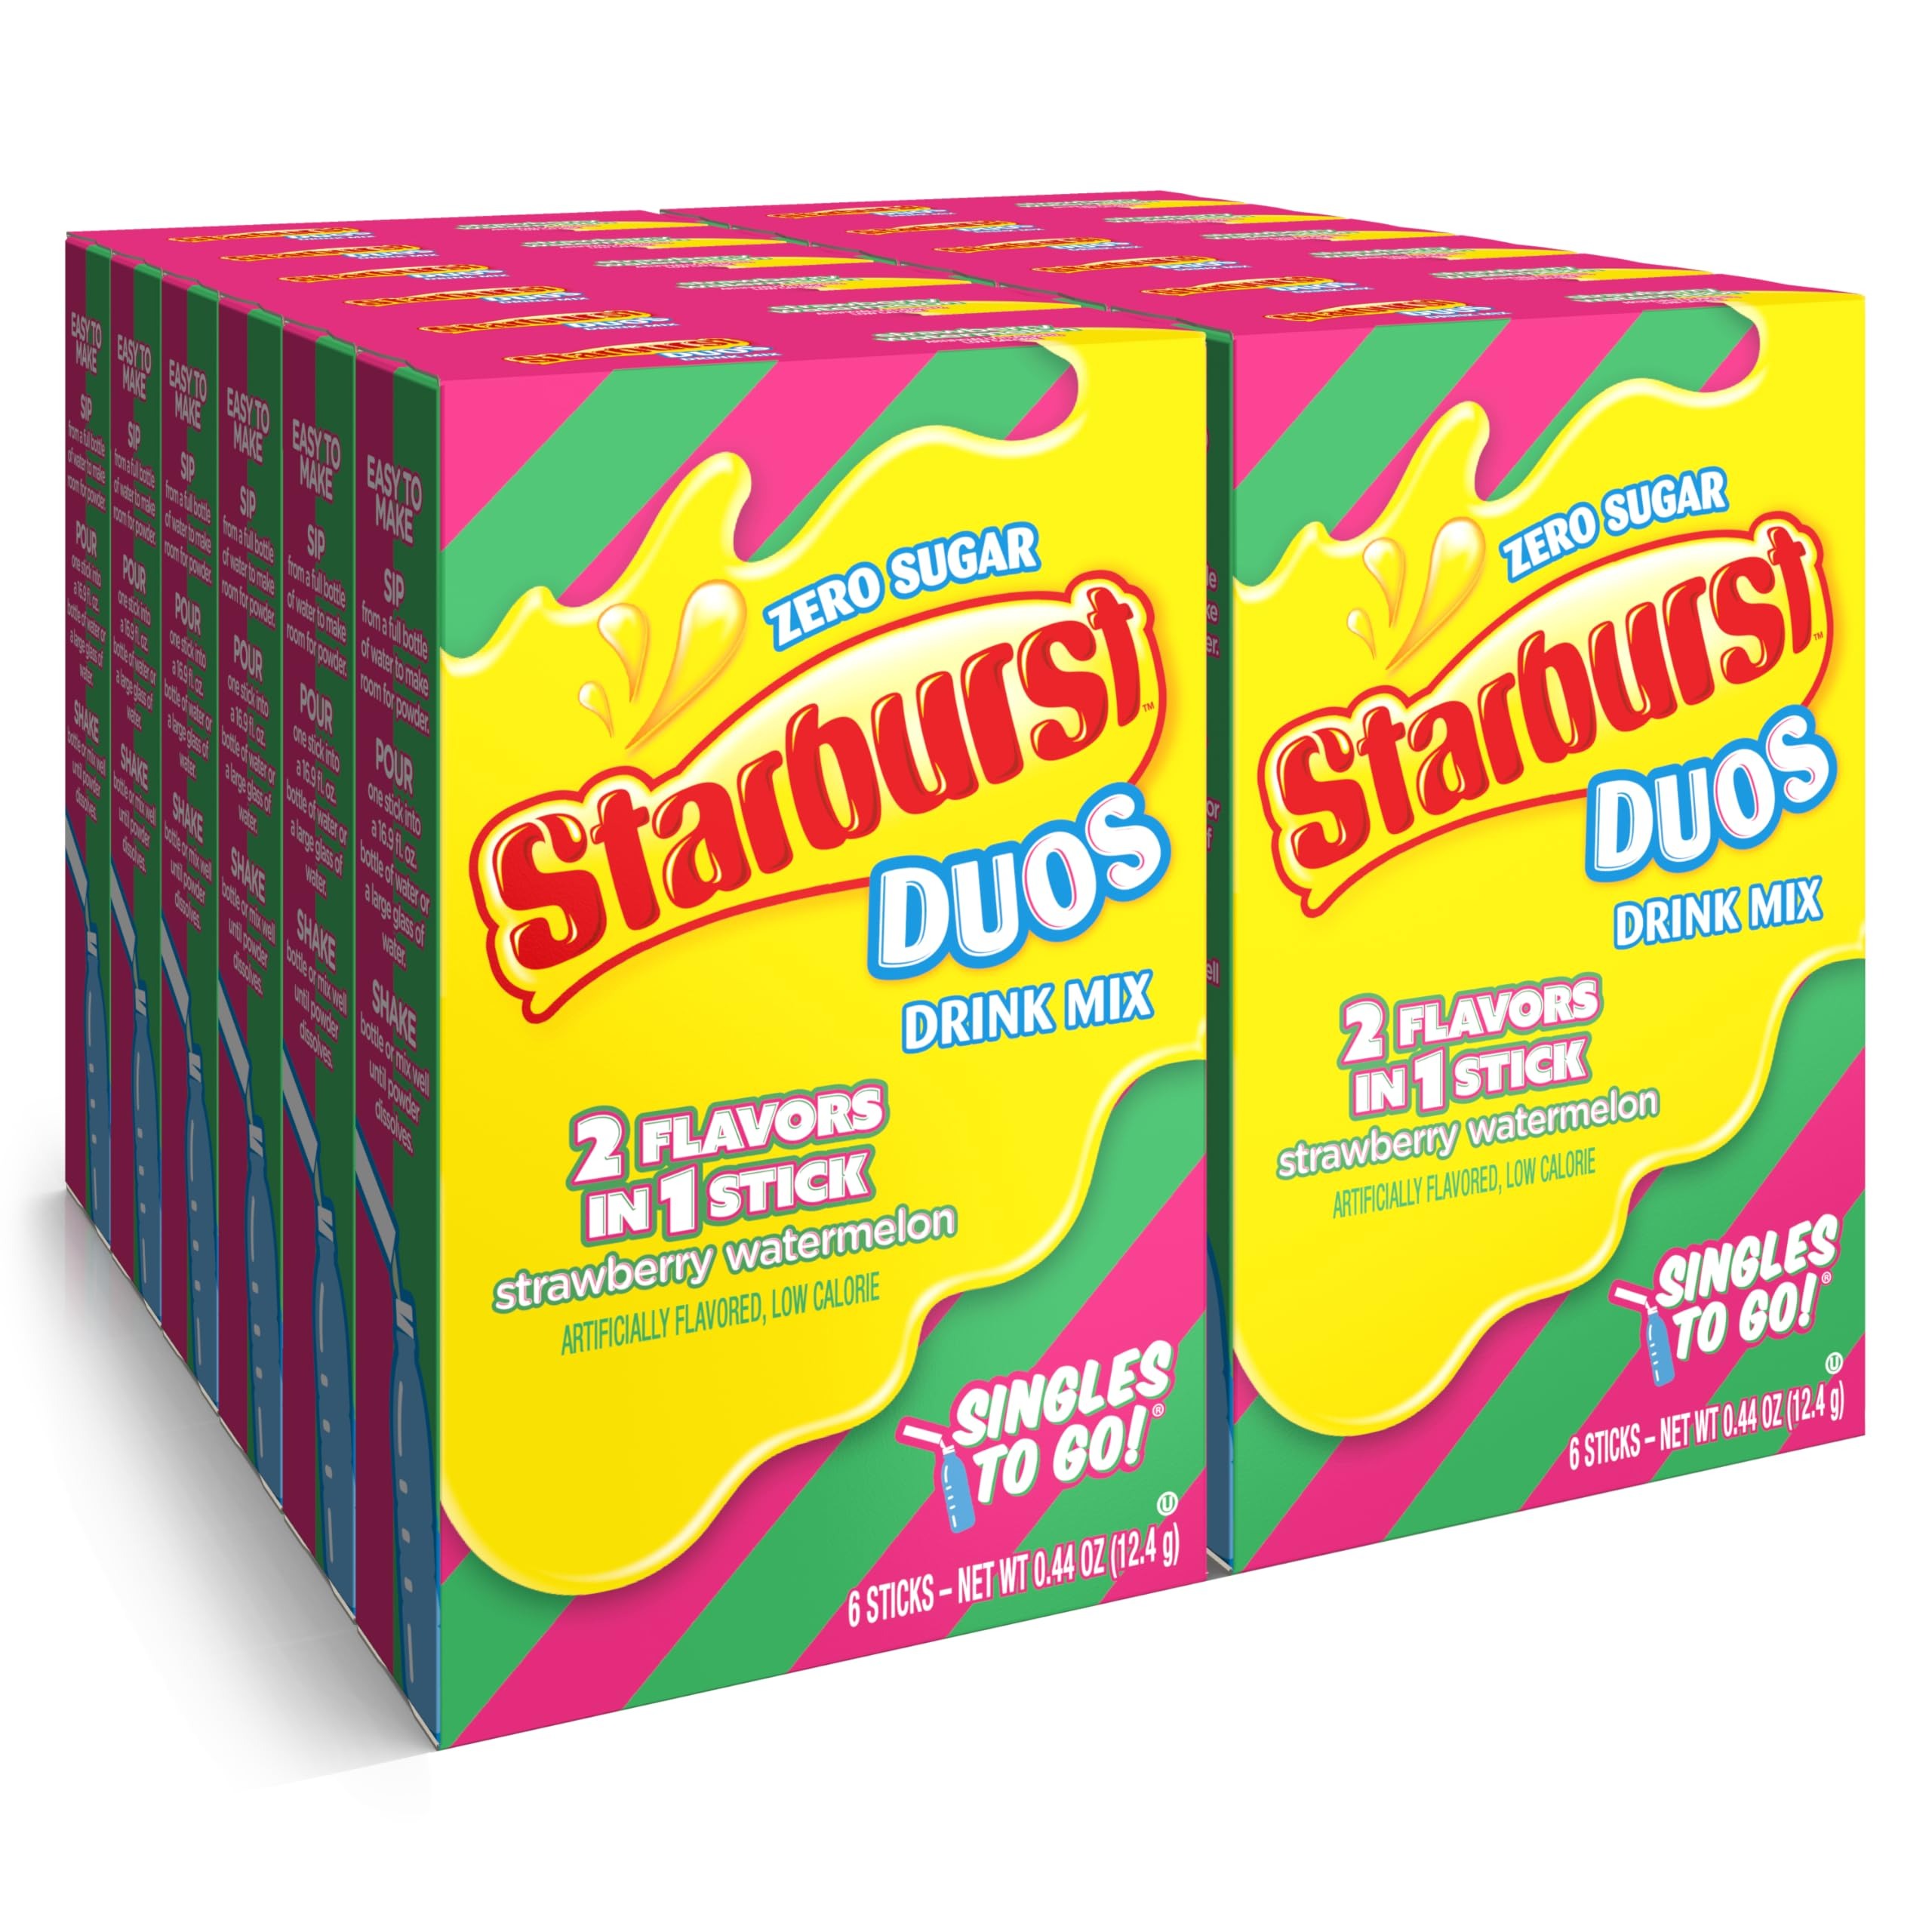
Item Name: Starburst Duos Singles To Go Powdered Drink Mix, Strawberry Watermelon, 12 Boxes with 6 Packets Each - 72 Total Servings, Sugar-Free Drink Powder, Just Add Water, 6 Count (Pack of 12)
Bullet Point 1: FRUITY BURST OF FLAVOR – Bring the unexplainably juicy flavor with you everywhere you go with these Starburst Duos Singles To Go!
Bullet Point 2: JUST ADD WATER – Pour one stick into a 16. 9 fl. oz. bottle or large glass of water, shake until well mixed, and enjoy!
Bullet Point 3: ON-THE-GO CONVENIENCE – Always have that classic and satisfying taste on hand no matter where you are! Whether in the car, on a plane, or sitting at work or school, the single stick convenience makes a great tasting drink anytime, anywhere.
Bullet Point 4: SUGAR-FREE – Starburst Duos Singles To Go drink packets are low-calorie water enhancers that are sugar-free so you can feel great about sharing them with the whole family.
Bullet Point 5: INCLUDES 12 BOXES WITH 6 PACKETS EACH FOR A TOTAL OF 72 SERVINGS – Each box of Starburst Singles To Go contains 6 powdered drink mix sticks (12 boxes total for 72 drink sticks). They are a quick and easy way to add juicy flavor to regular water.
Value: 7.08
Unit: Ounce

Price: 31.35